Shekhar Sen

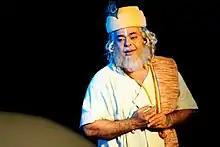
Shekhar Sen performing as Kabir

Sen started his career in Mumbai in 1979, with the objective of becoming a music composer. He was contracted by His Master's Voice as a ghazal singer. He soon realized that his true talent lay in composing bhajans so he shifted to that, rendering more than 200 Bhajan Albums since 1983 as singer, a lyricist, and a composer. He sang and composed for many TV serials and films. He has performed more than 1200 concerts, singing all over the world.